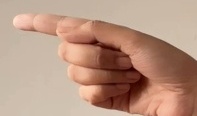
ASL sign: G